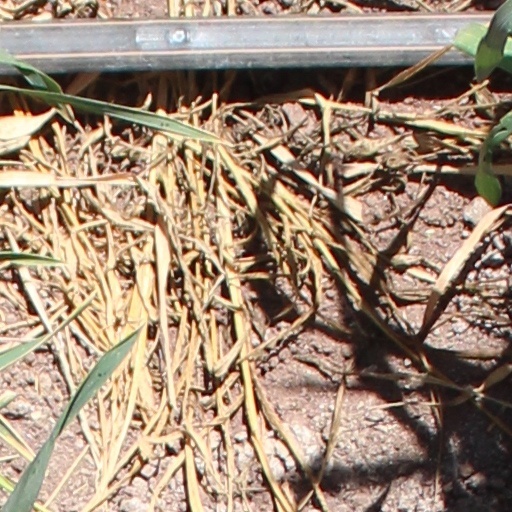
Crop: wheat